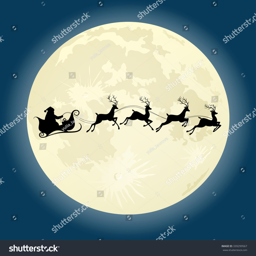
silhouette riding a sleigh with deers in front of moon